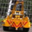
Label: truck